Nightflyers (TV series)

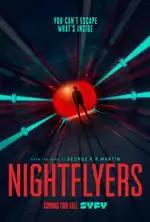
Promotional poster

Nightflyers is an American horror science fiction television series that premiered on Syfy in the United States on December 2, 2018, and on Netflix, internationally on February 1, 2019. The series is based on the novella and series of short stories of the same name by George R. R. Martin. The first season consisted of ten episodes, which concluded on December 13, 2018. Syfy canceled the series in February 2019.